Frank Murphy

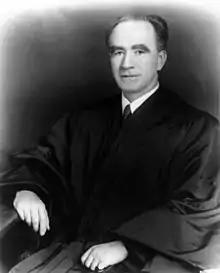
Official portrait, 1940s

William Francis Murphy (April 13, 1890July 19, 1949) was an American politician, lawyer, and jurist from Michigan. He was a Democrat who was named to the Supreme Court of the United States in 1940 after a political career that included serving as United States Attorney General, 35th governor of Michigan, and Mayor of Detroit. He also served as the last Governor-General of the Philippines and the first High Commissioner to the Philippines.